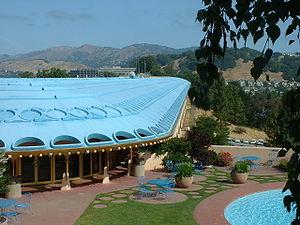
Le centre municipal du comté de Marin, situé à San Rafael dans le comté de Marin en Californie, est le dernier ouvrage de l'architecte Frank Lloyd Wright. Il fut achevé en 1962, avec une partie finale ajoutée en 1970. C'est un site historique national depuis 1991.